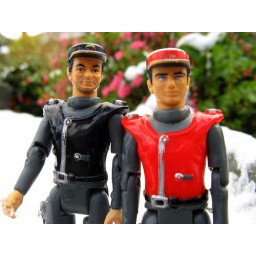
black and red in white